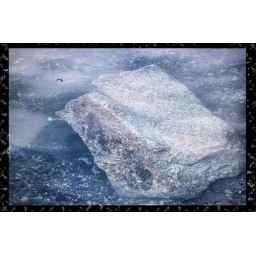
rock under water